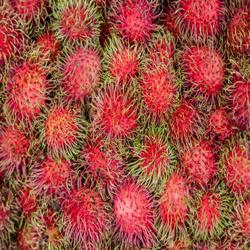
Label: Rambutan